Dart (missile)

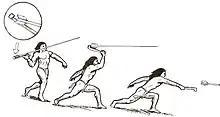
A dart being propelled by an atlatl

Some of the earliest evidence of advanced tool use includes remnants of an early type of dart, which can be considered the ancestor of arrows as well as bows. Reconstructions of this system have a range of over one hundred metres (yards) and can penetrate several centimetres of oak. This technology was used worldwide from the Upper Palaeolithic (late Solutrean, c. 18,000–16,000 BC) until the development of archery made it obsolete.